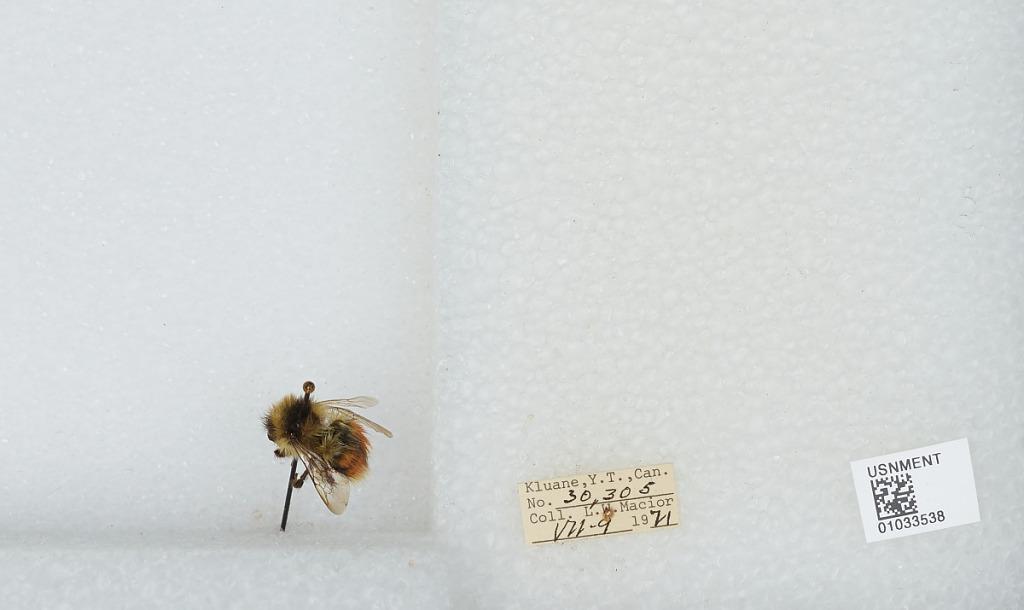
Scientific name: Bombus (Pyrobombus) sylvicola Kirby
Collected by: L. Macior
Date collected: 1971-7-9
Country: Canada
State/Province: Yukon Territory
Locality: Kluane
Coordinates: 60.75, -139.5